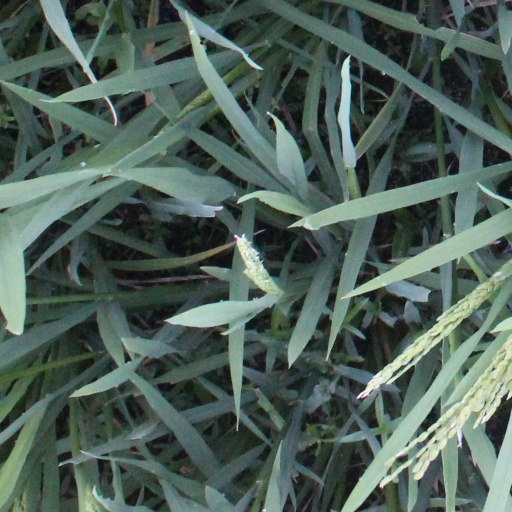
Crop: rice